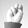
ASL letter: N